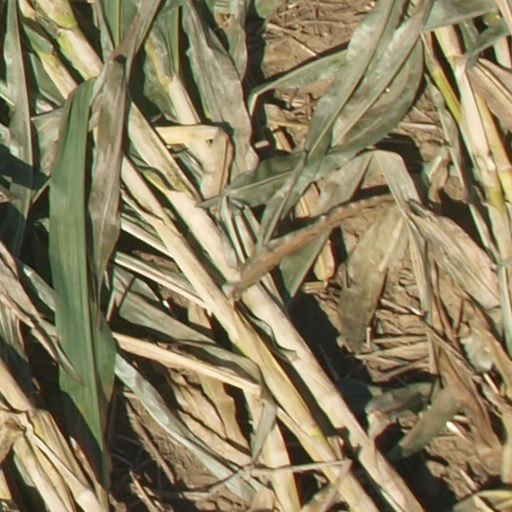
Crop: maize; corn